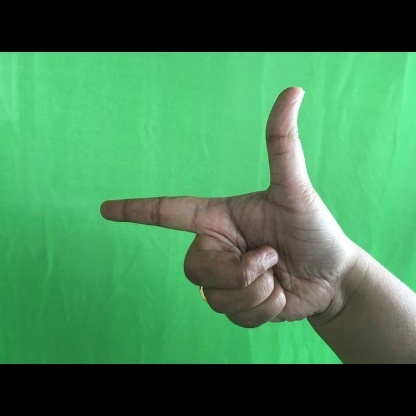
Mudra: Chandrakala